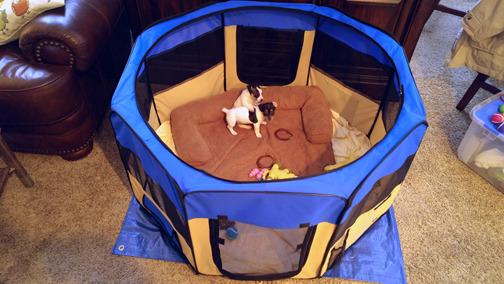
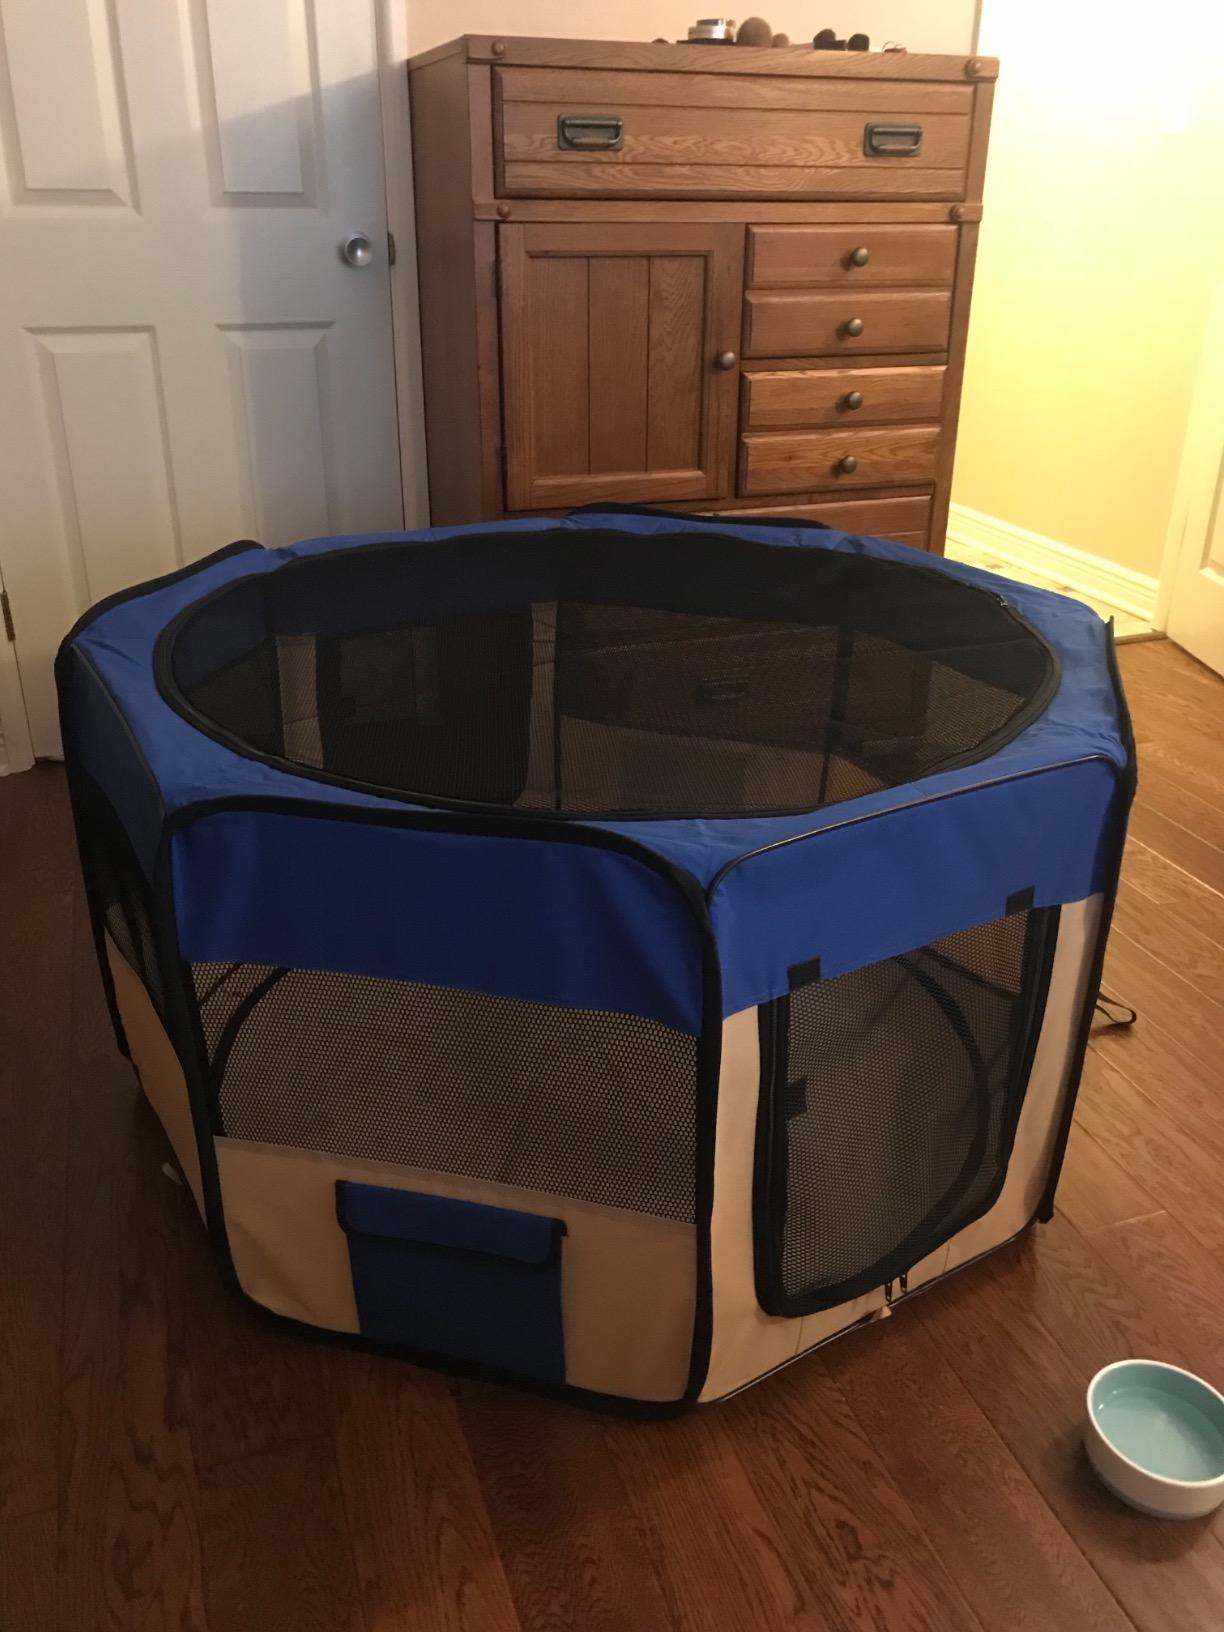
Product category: items_kennel
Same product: yes